Ford Ranger (Americas)

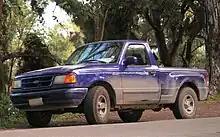
1995 Ford Ranger Splash (regular cab)

The first-generation Ranger was marketed in five trim levels: S, Ranger, XL, XLS, and XLT. Intended largely for fleet sales, the Ranger S (introduced in 1984) was offered with virtually no available options. While still largely a work truck, the Ranger XL offered color-keyed trim, floor mats, and chrome bumpers. The XLS was marketed as the sportiest version of the Ranger, offering bucket seats, blackout trim, and tape stripe packages (essentially the successor to the 1970s ""Free Wheeling"" trims) while the XLT was offered with two-tone exteriors, chrome exterior trim, and upgraded interior trim.